Zack Weisfeld

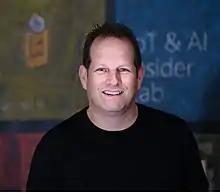

Tzahi "Zack" Weisfeld is an Israeli serial entrepreneur. He is a Vice-president at Intel and the General manager of Ignite, Intel’s global start-up program. Weisfeld held several positions at Microsoft, including General Manager of Global Startups and a management member of Microsoft’s R&D Center in Israel.